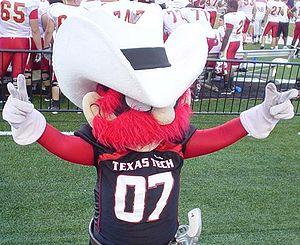
Les Red Raiders de Texas Tech sont un club omnisports universitaire de l'Université de Texas Tech. Les équipes des Red Raiders participent aux compétitions universitaires organisées par la National Collegiate Athletic Association. Texas Tech fait partie de la Big 12 Conference.